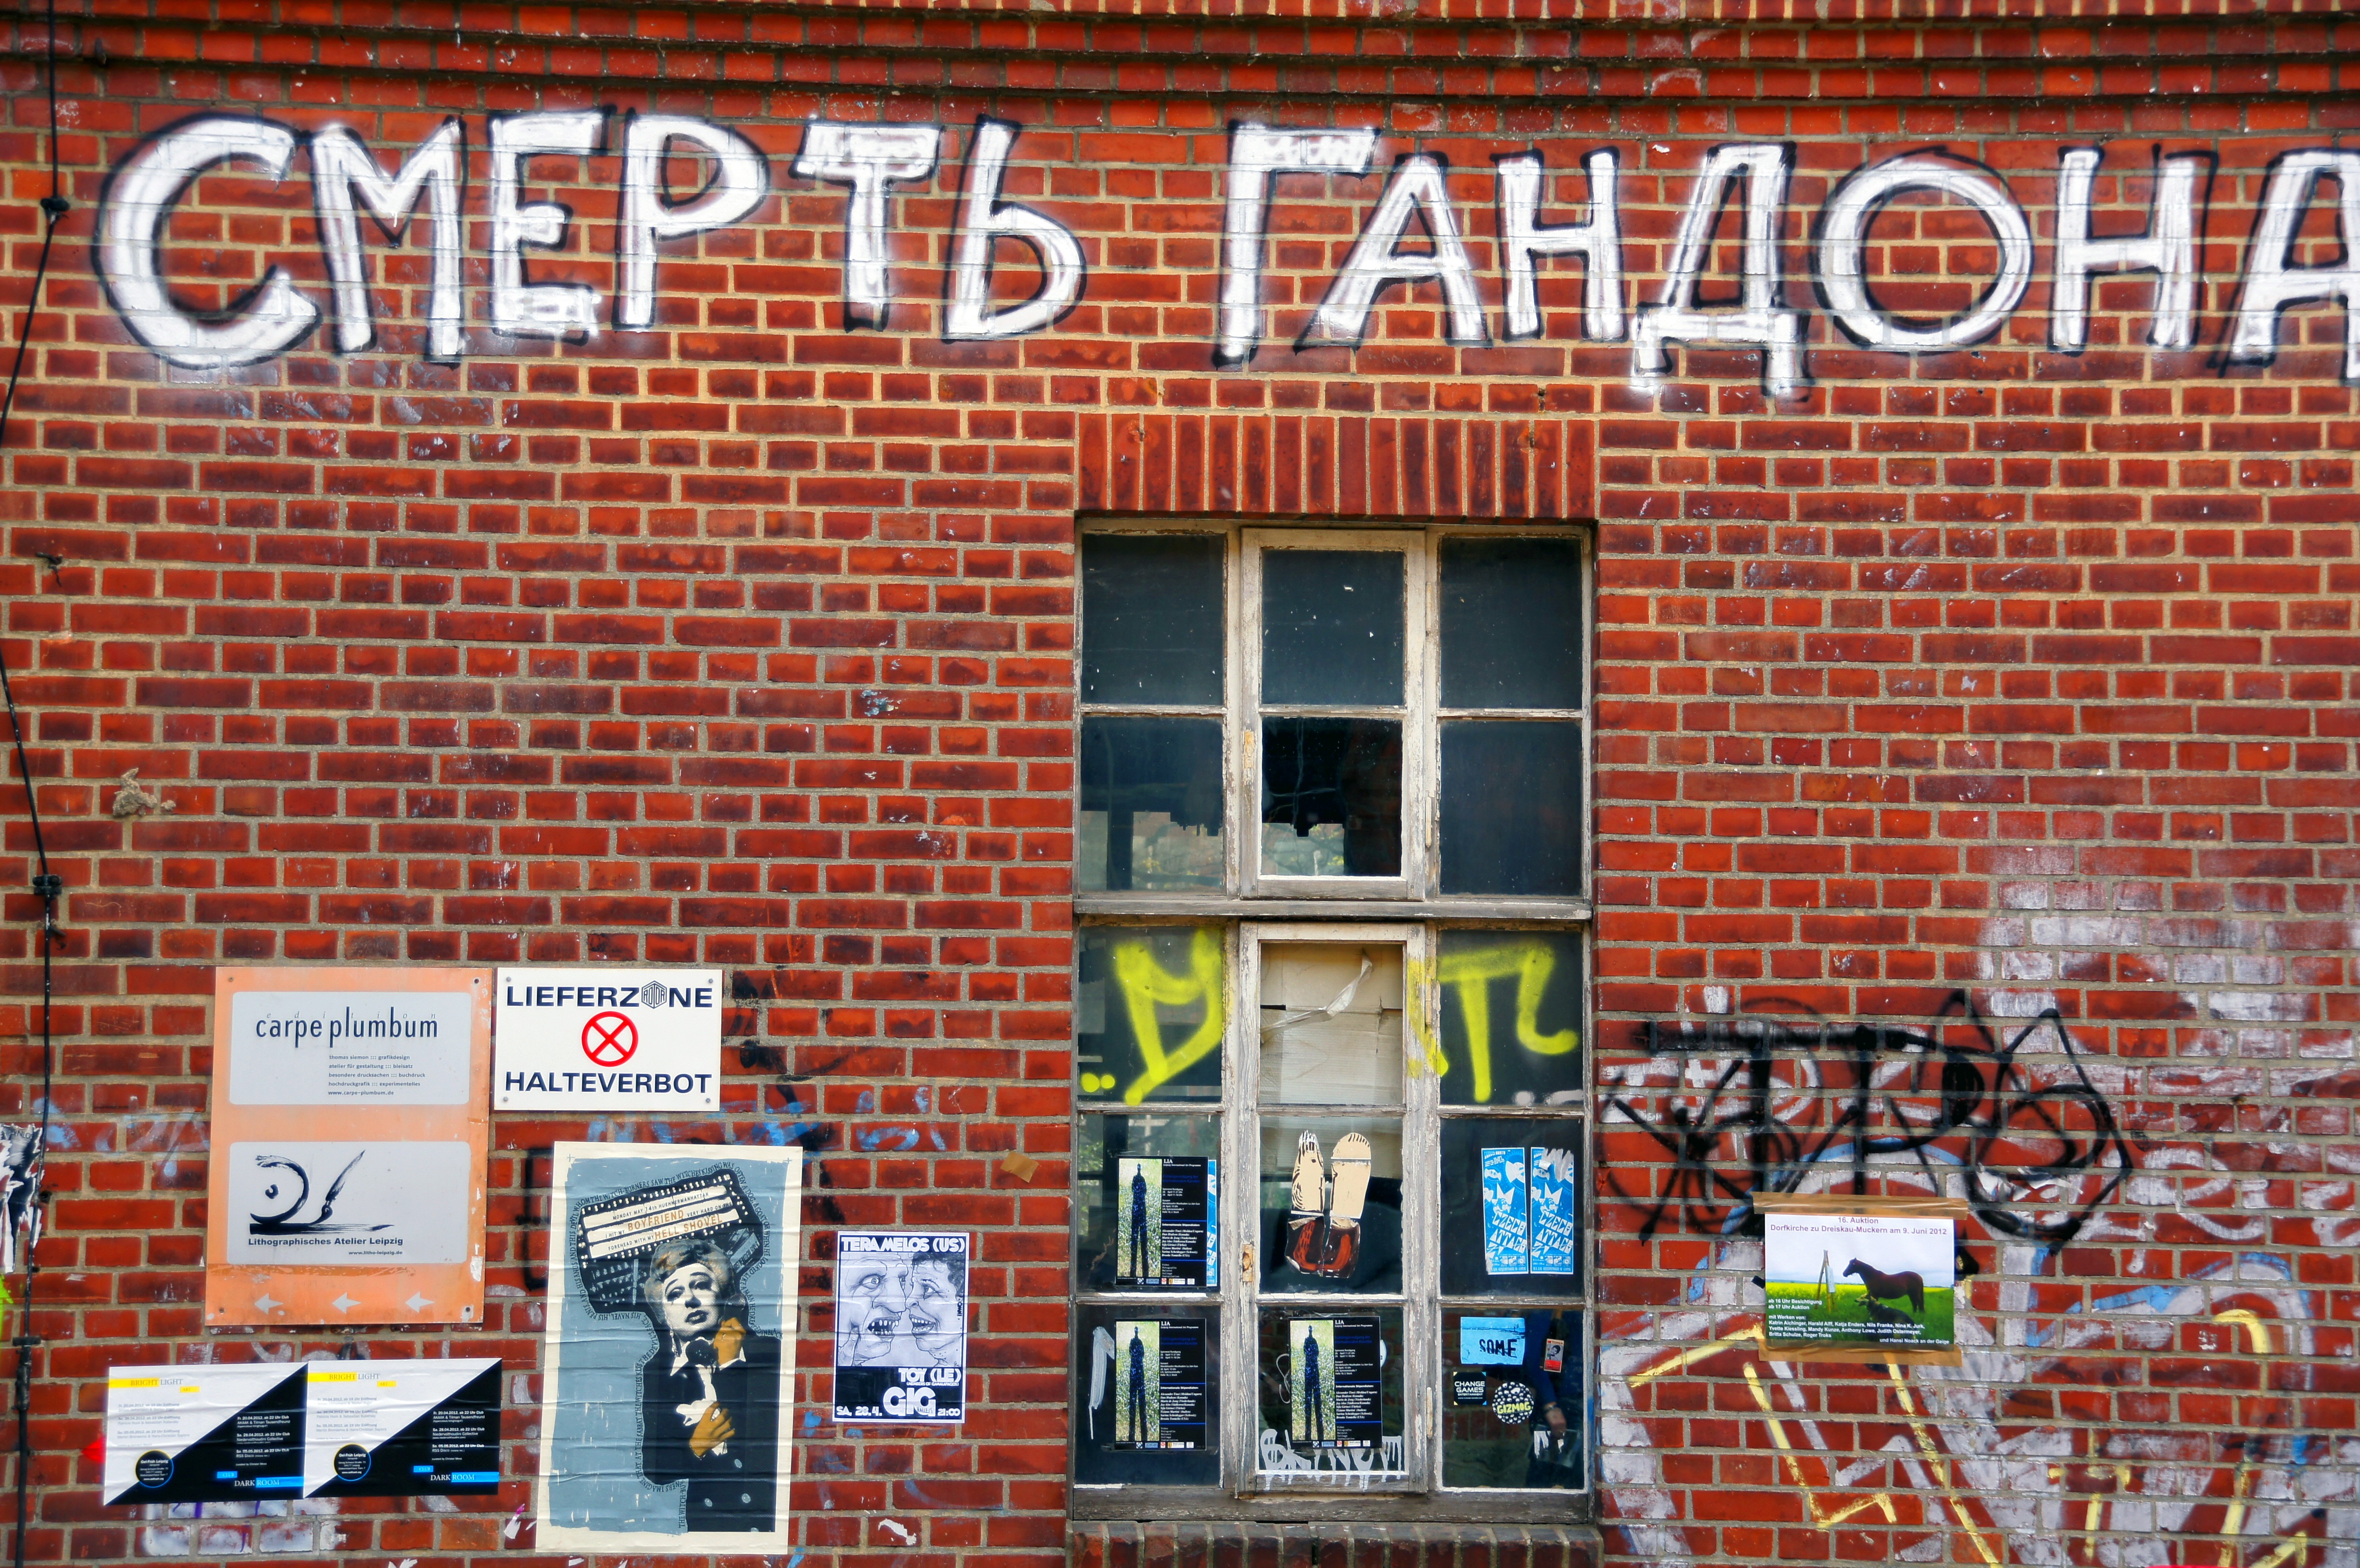
window, wall, facade, factory, graffiti, art, mural, leipzig, clinker, baumwollspinnerei